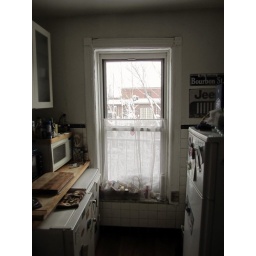
The view from my kitchen window in Park Slope